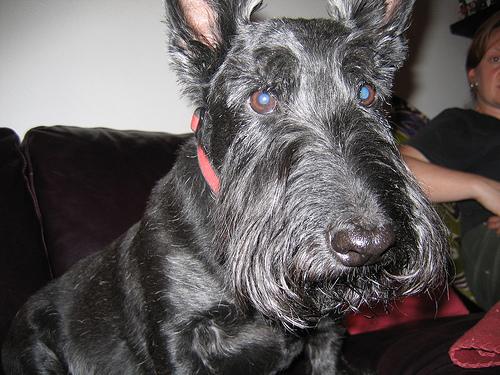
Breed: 206-n000037-Scotch_terrier